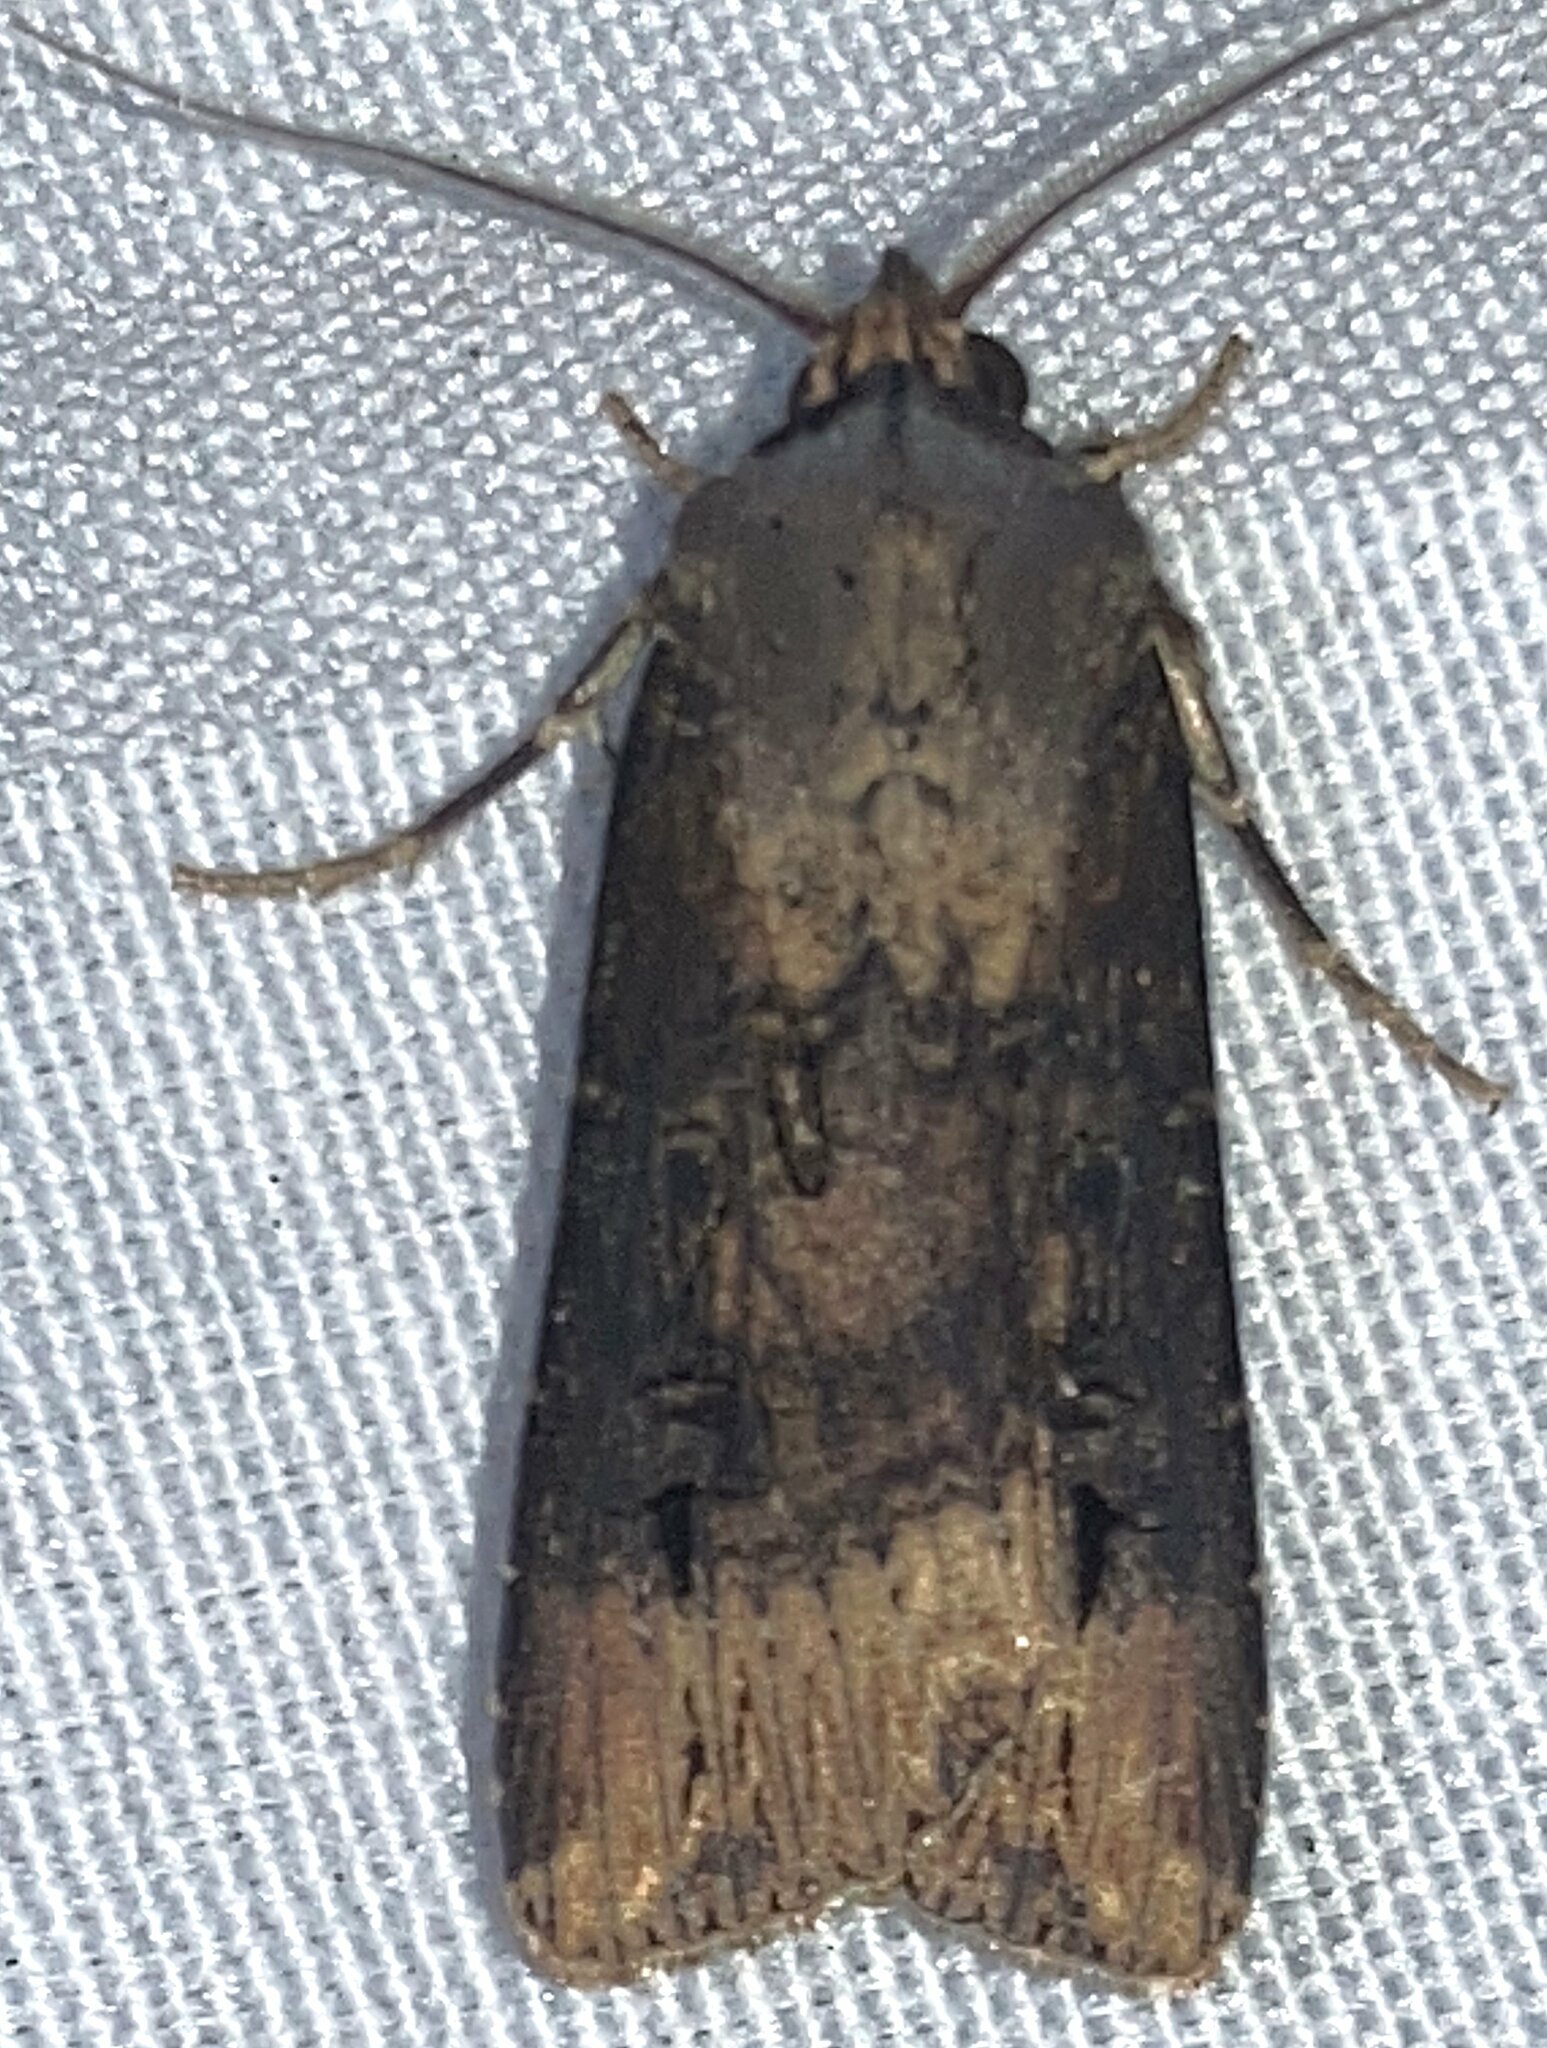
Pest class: cutworms